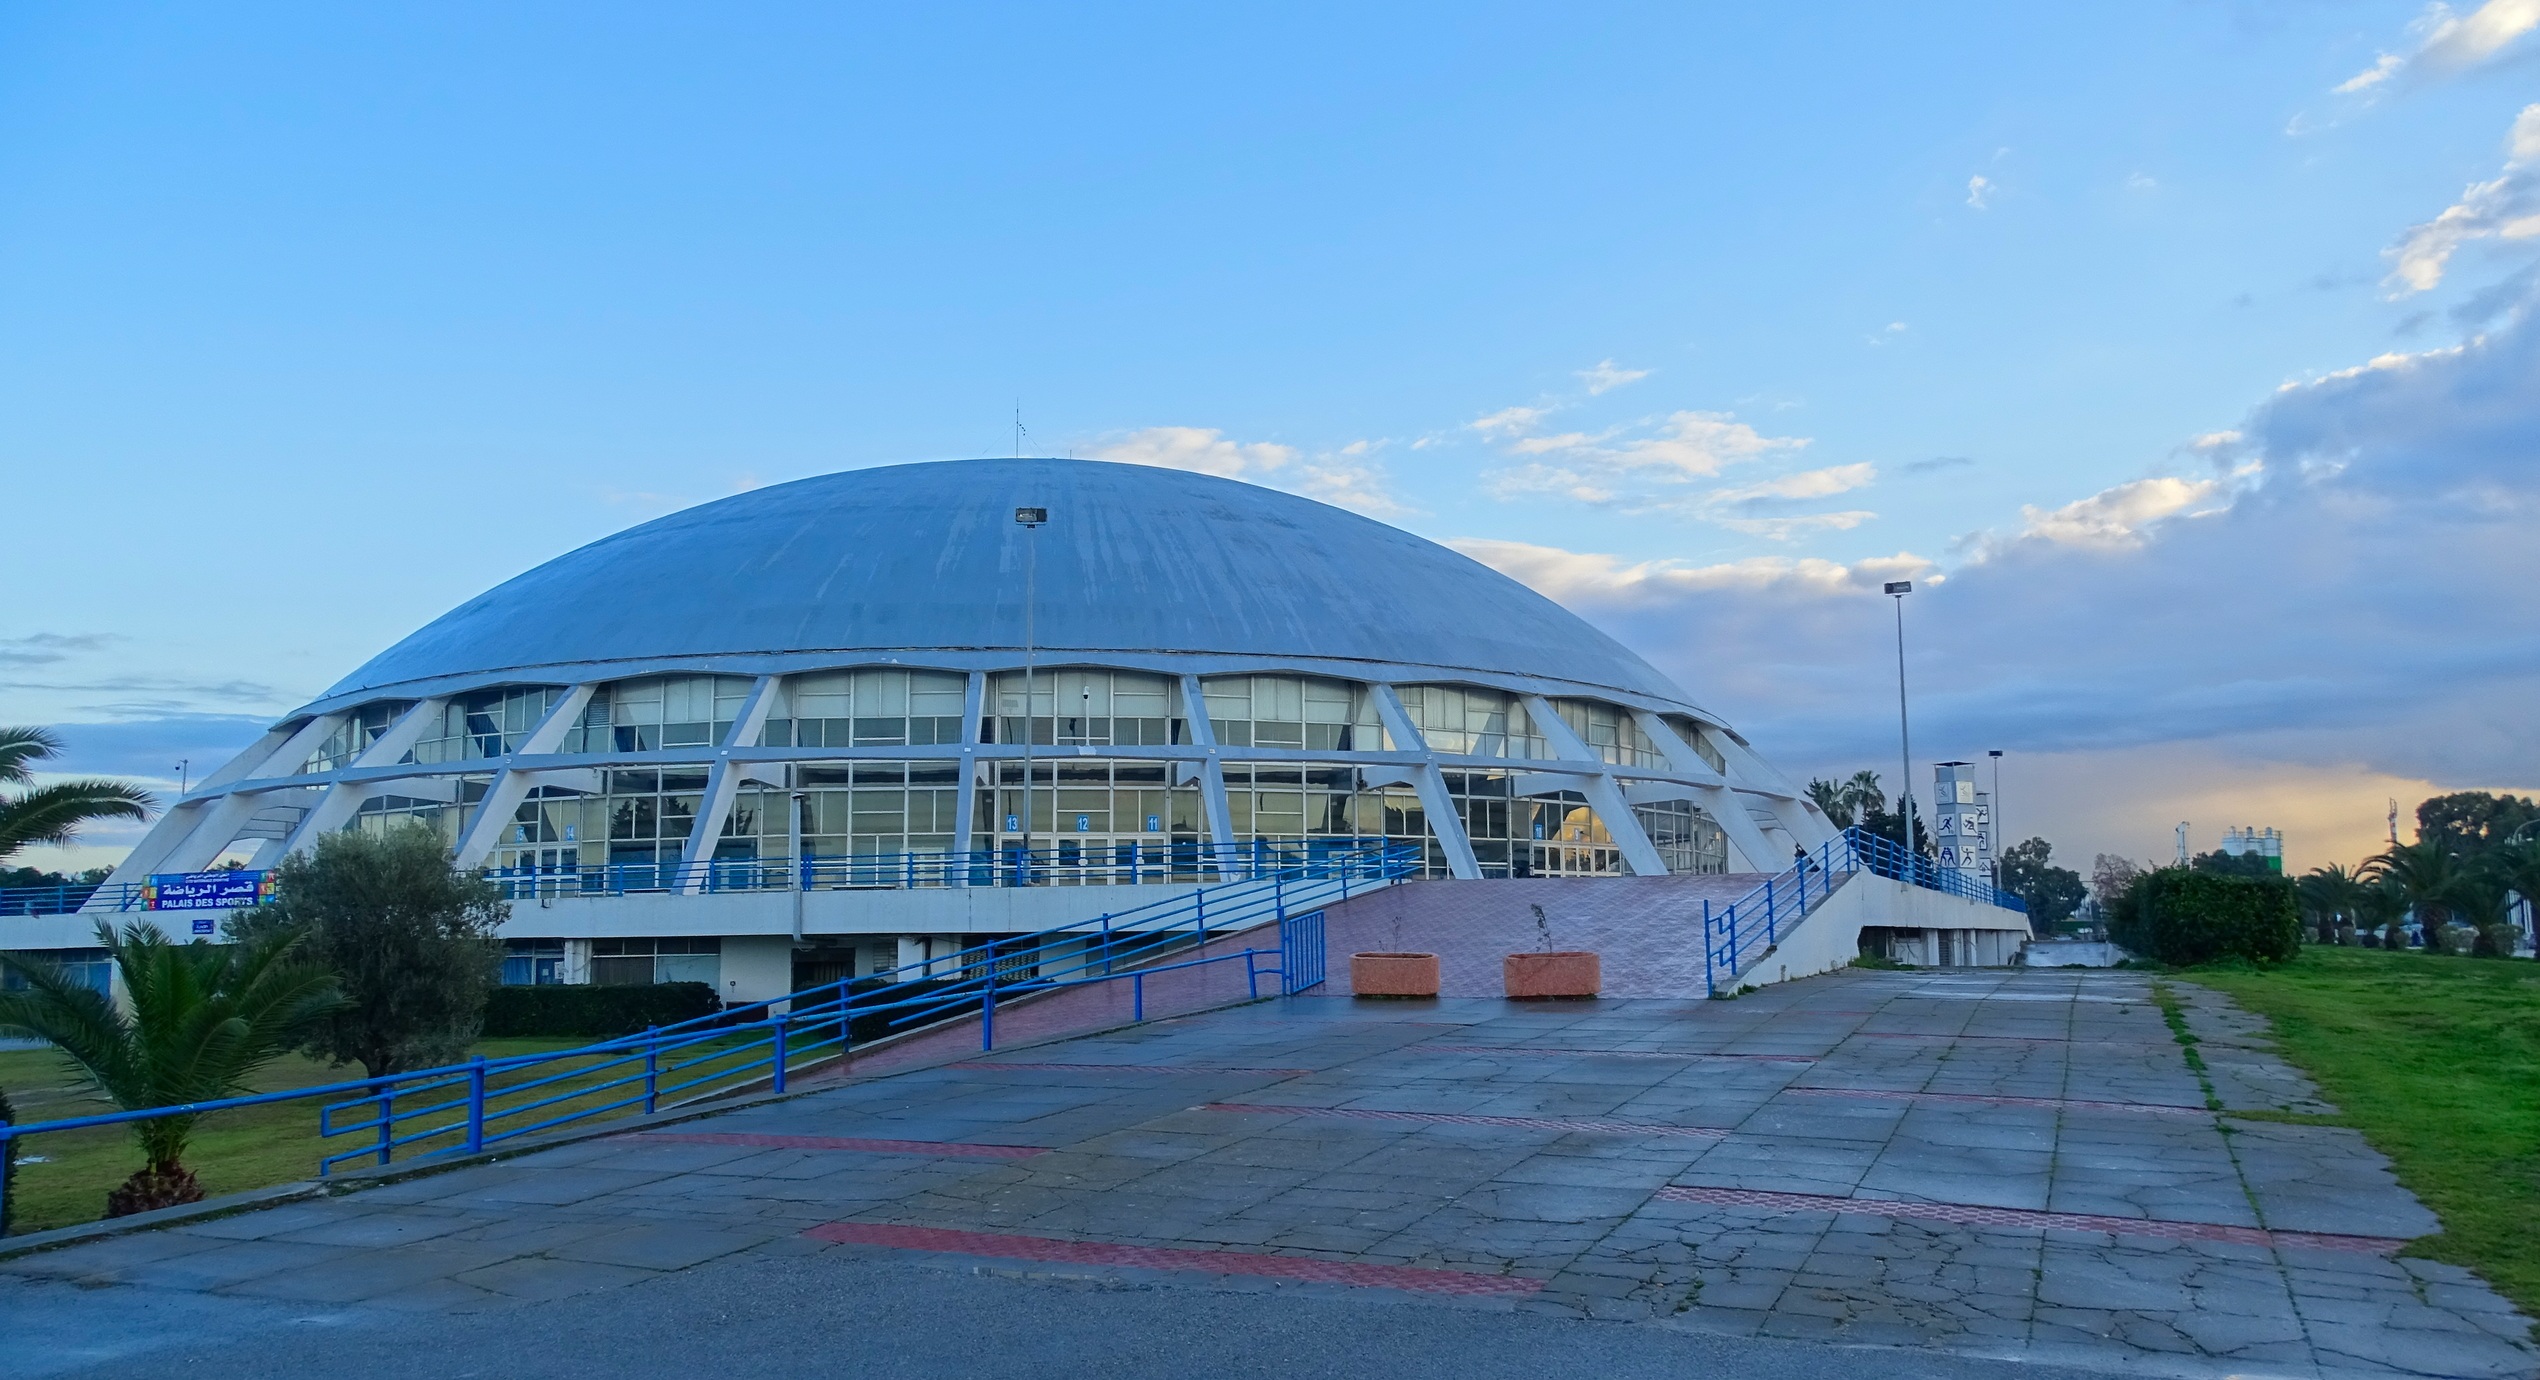
structure, building, stadium, theatre, arena, dome, tunisia, tunis, elmanzah, sport palaces, sport venue